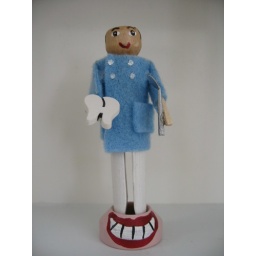
Available in male or female